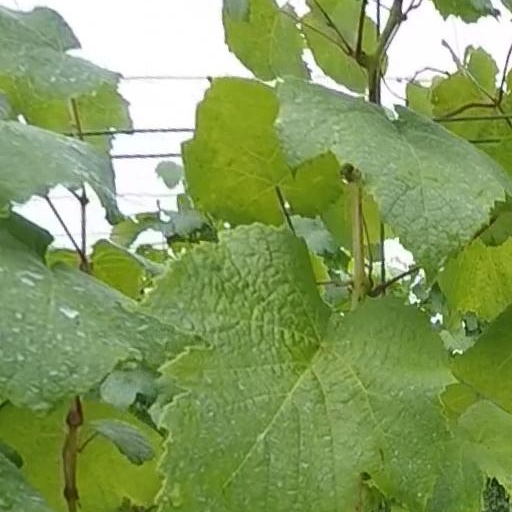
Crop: grape